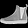
Label: Ankle boot